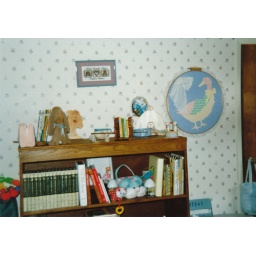
Cross-stitch I made over the book shelf